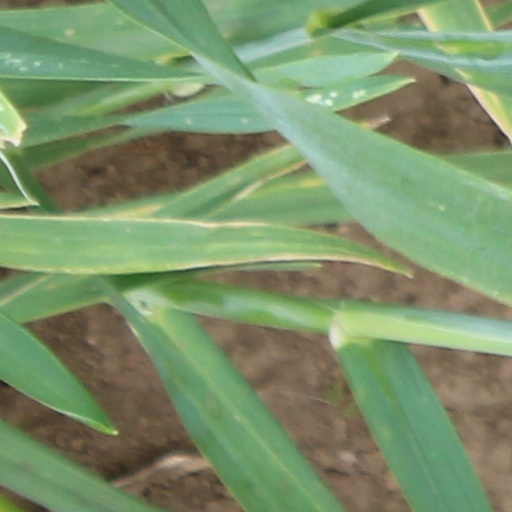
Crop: wheat